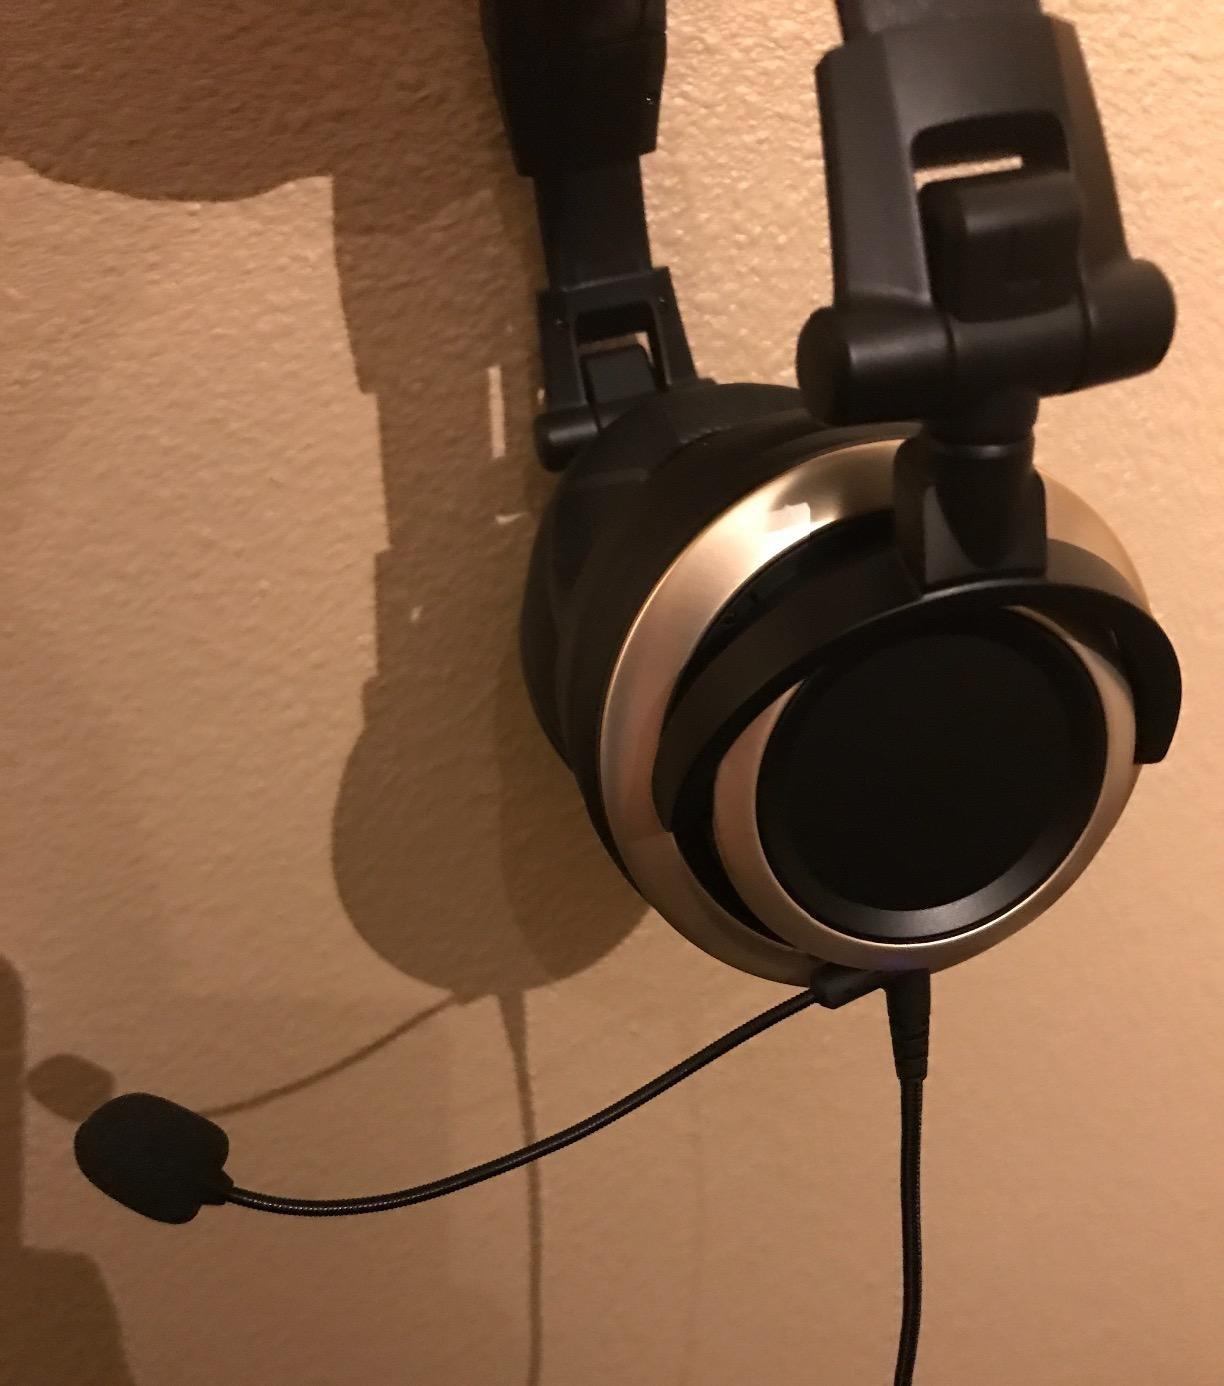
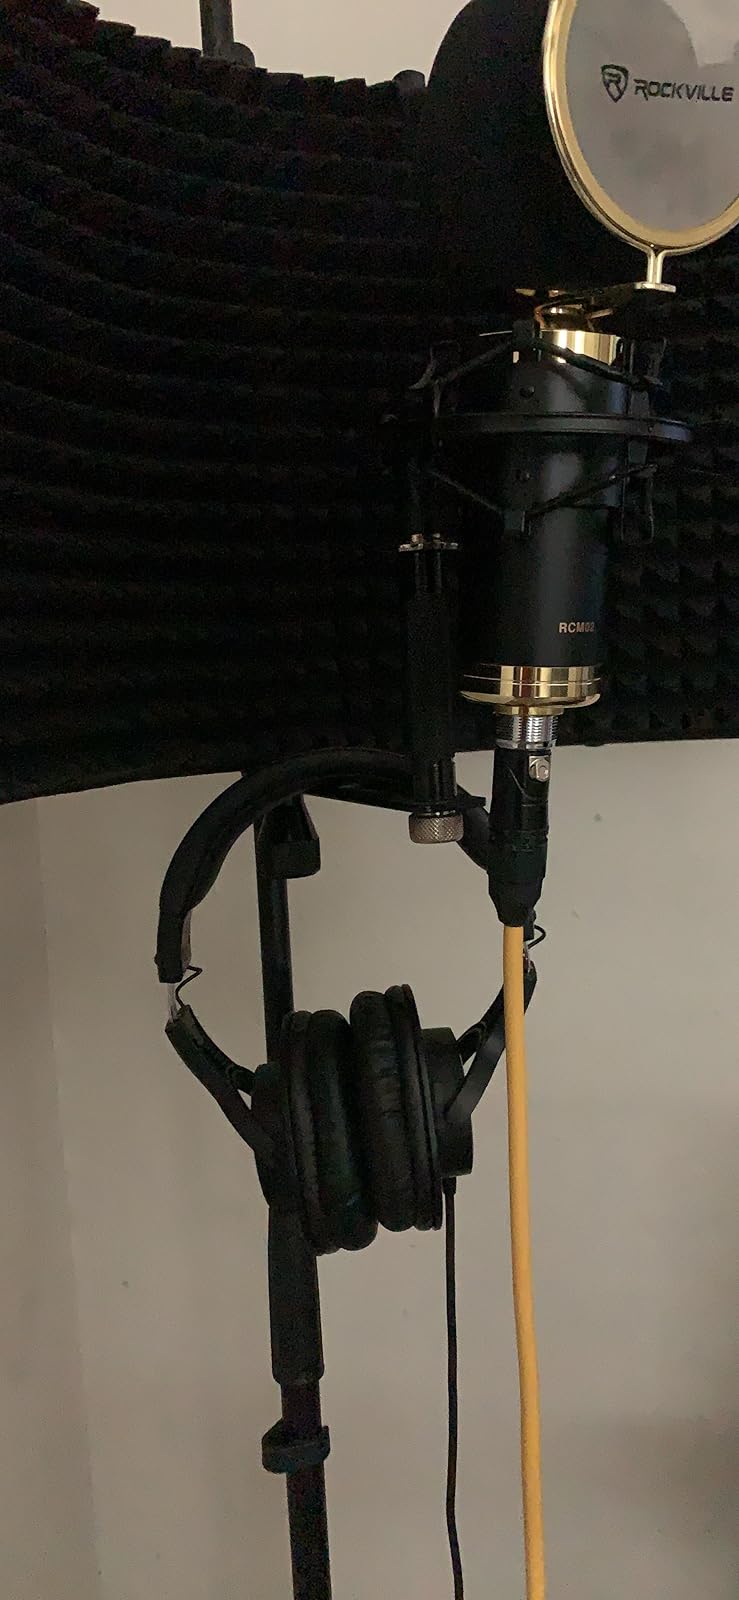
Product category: headphones
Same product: no